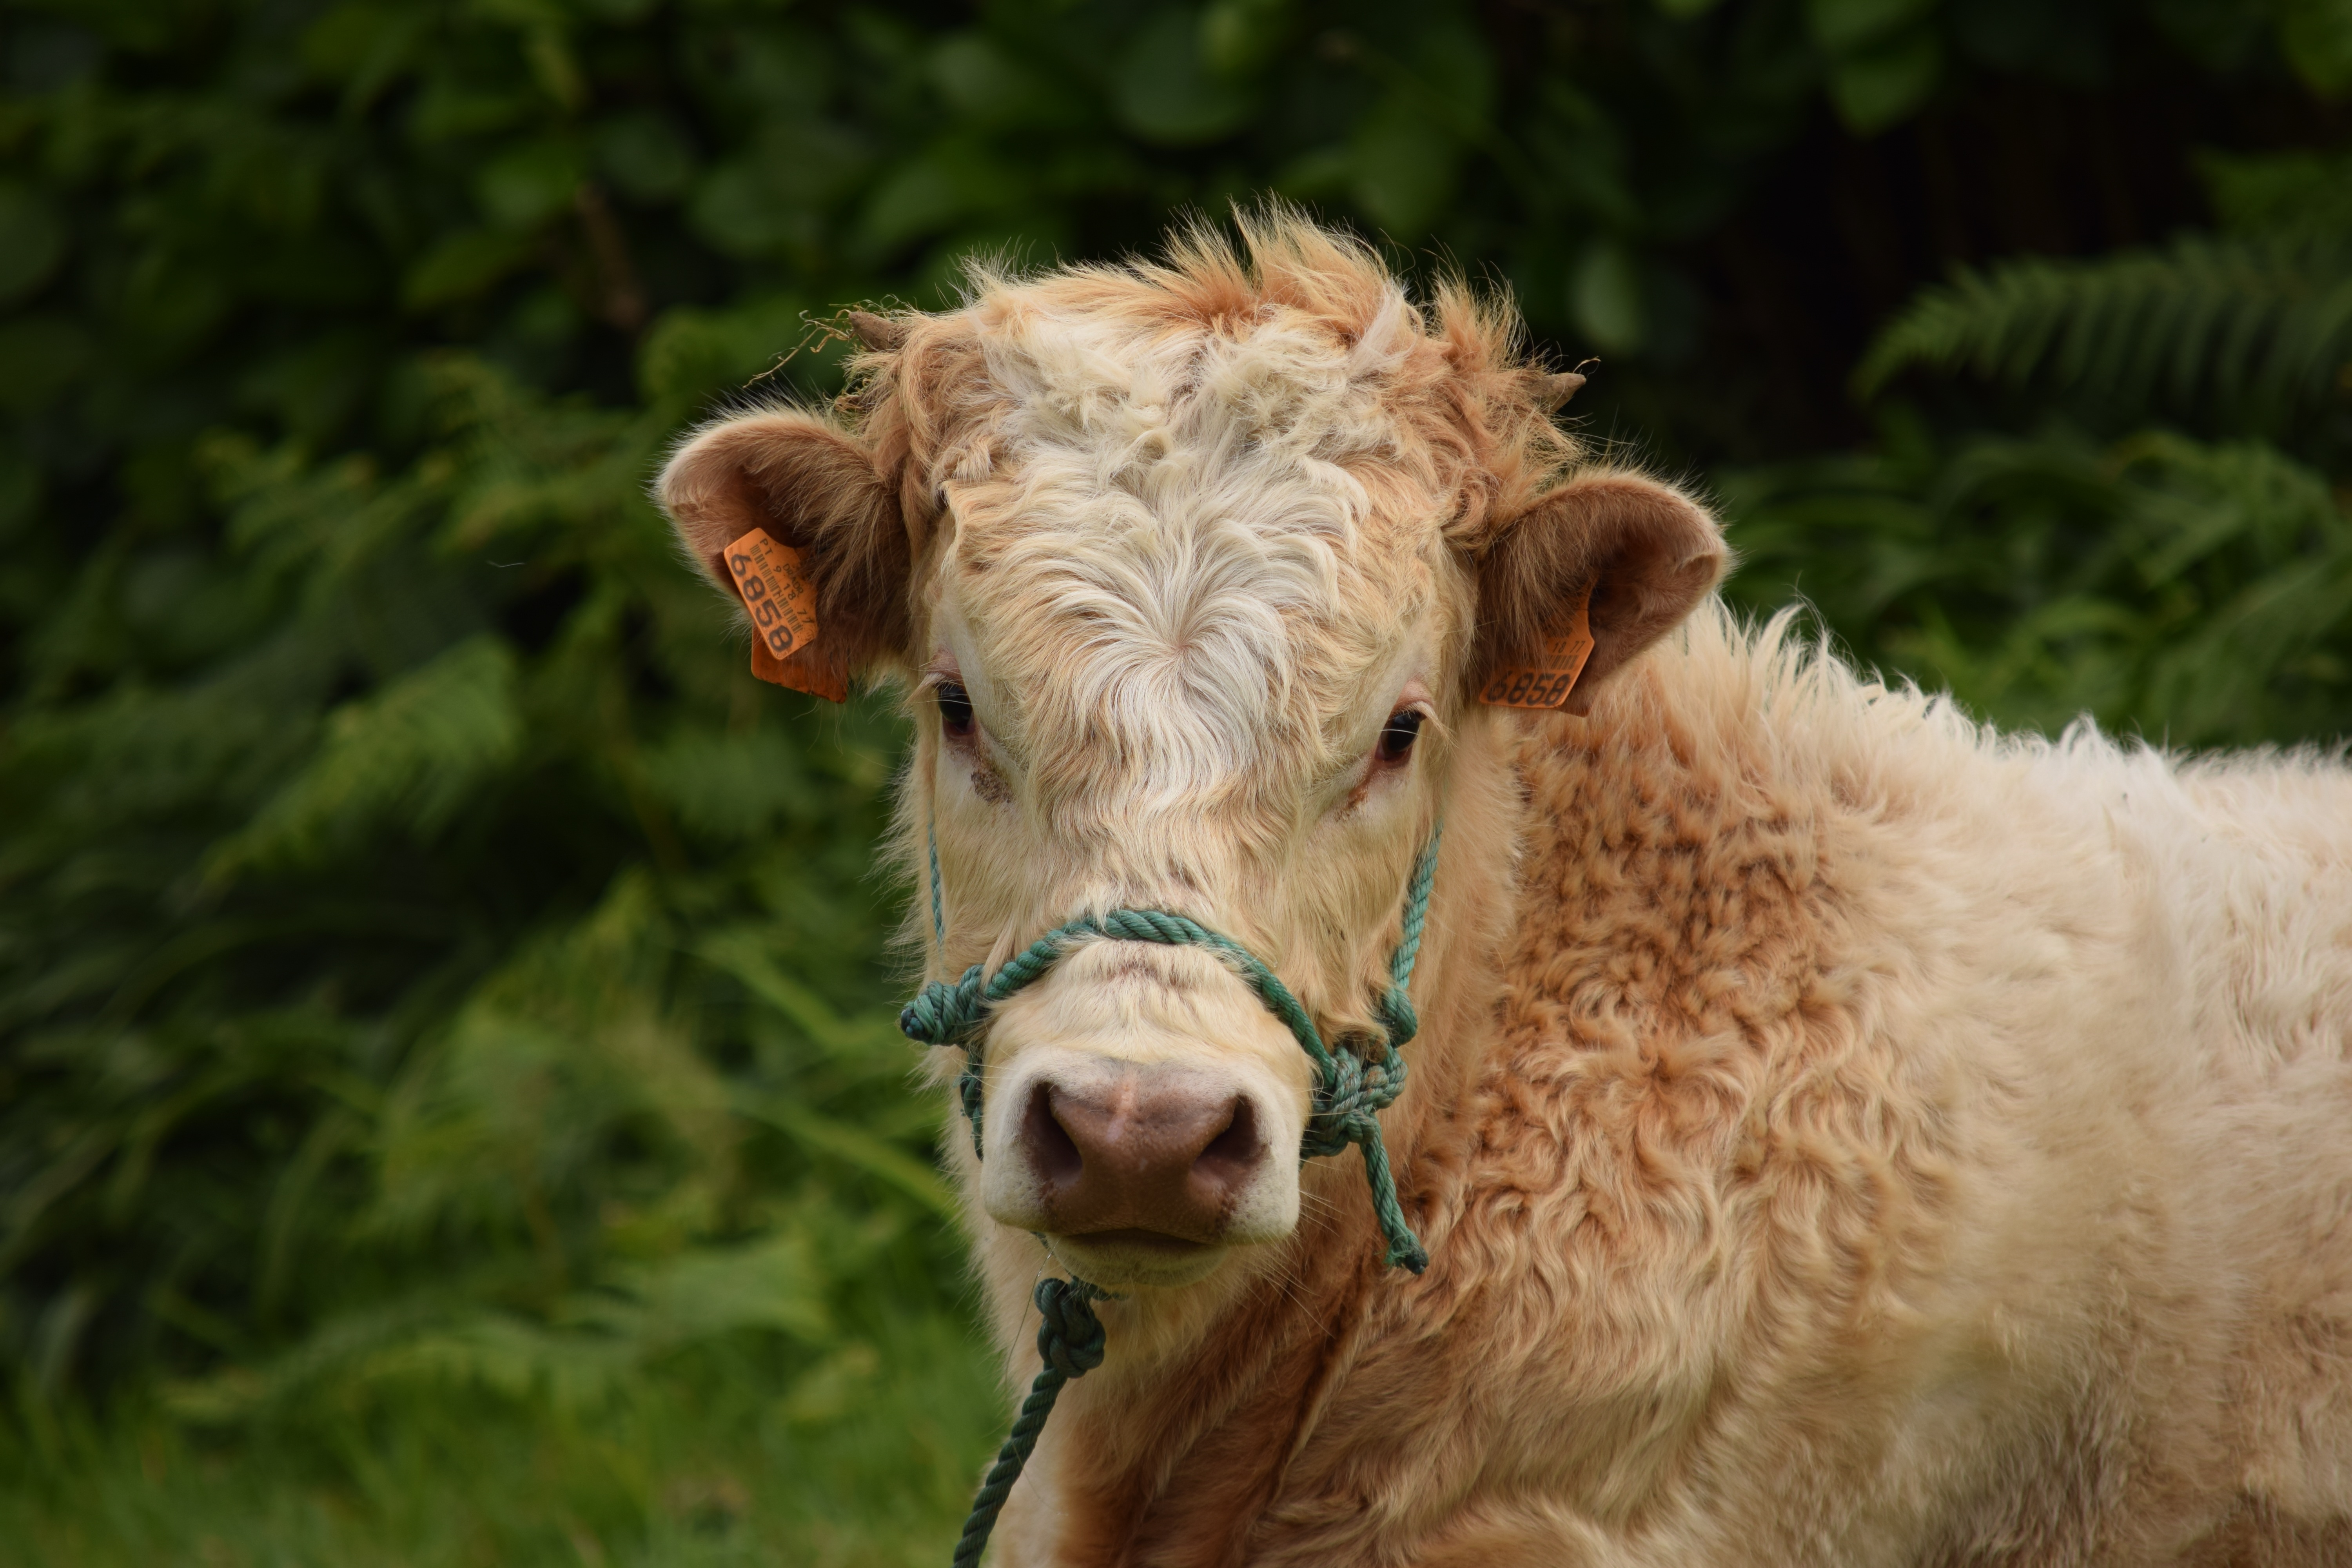
grass, meadow, animal, cattle, pasture, grazing, sheep, mammal, fauna, calf, bull, vertebrate, sheeps, cattle like mammal, cow goat family